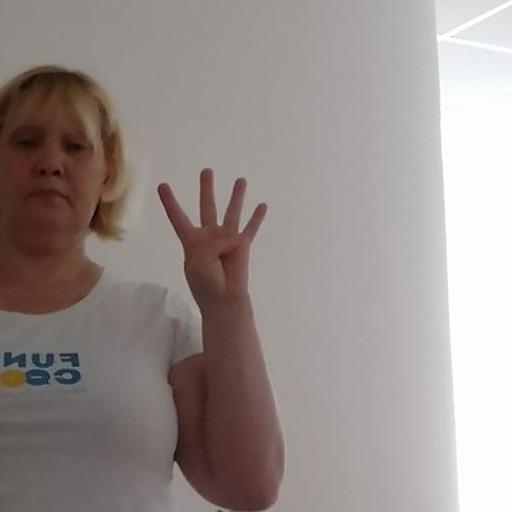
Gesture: four